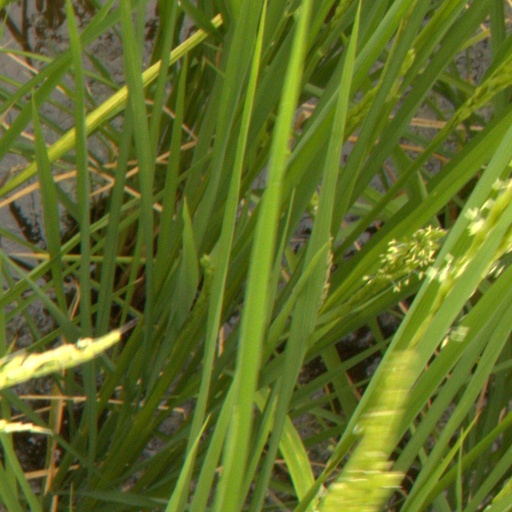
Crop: rice